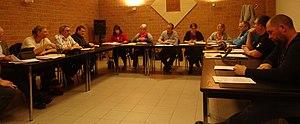
Wandignies-Hamage est une commune française située dans le département du Nord, en région Hauts-de-France.